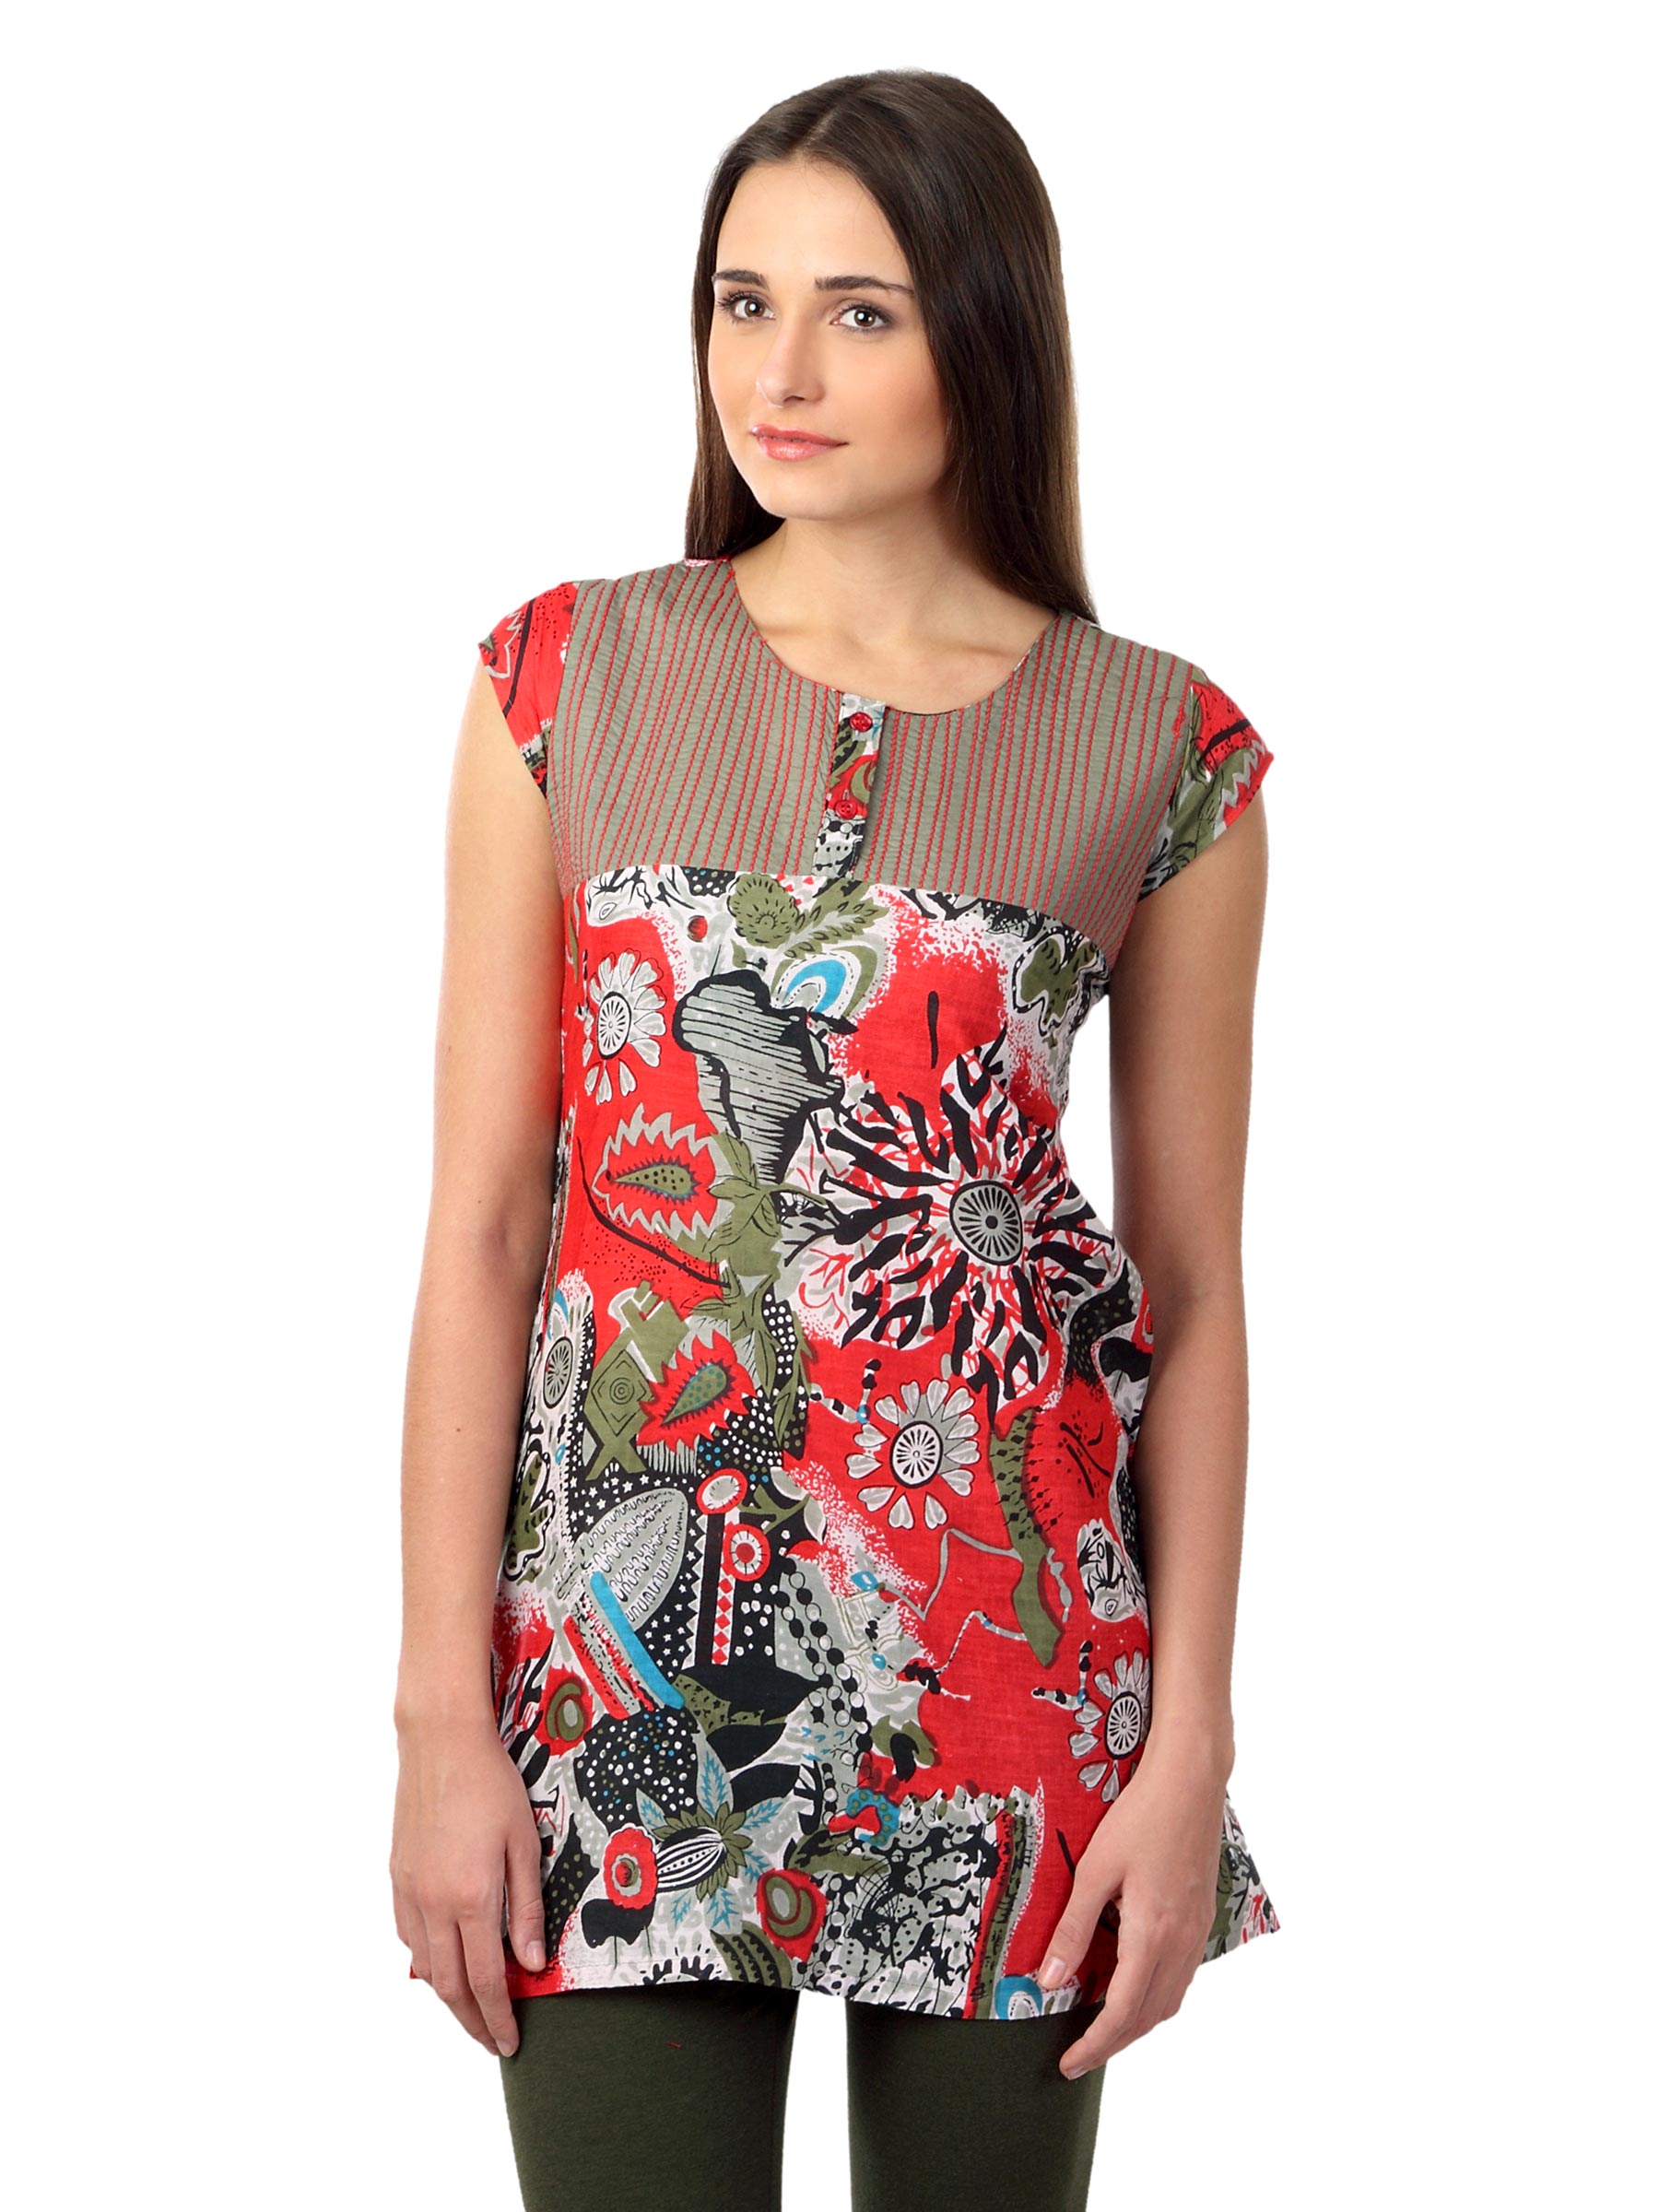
Diva Women Red Kurti
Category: Apparel / Topwear / Kurtis
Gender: Women
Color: Red
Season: Summer 2012
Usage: Ethnic